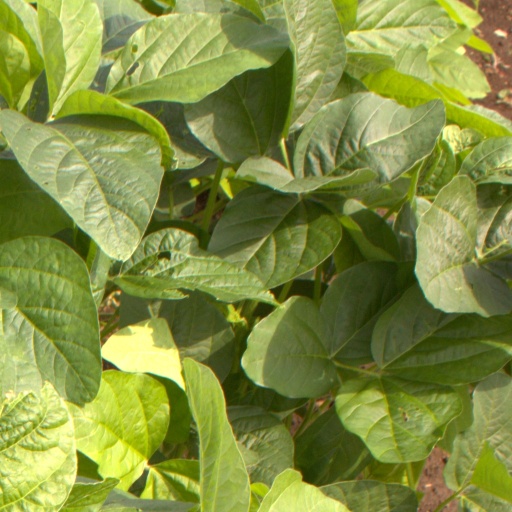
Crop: soybean